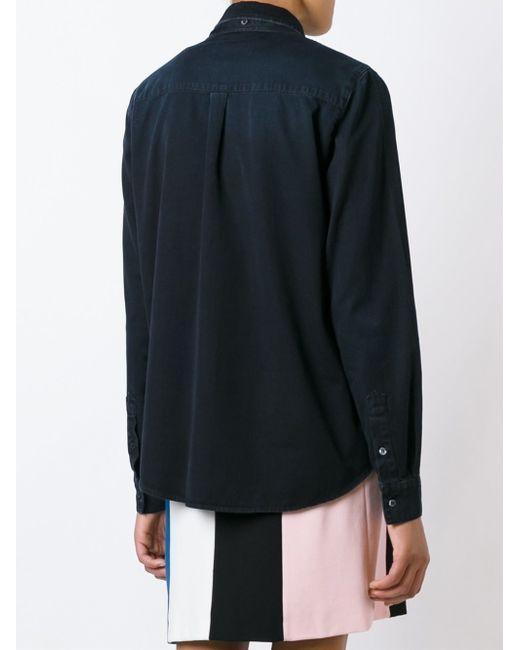
schwarzes Denim-Freizeithemd mit vollem Ärmel für Damen